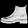
Label: Ankle boot